Studium generale

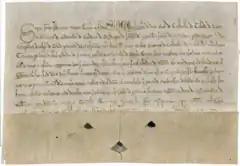
of Alcalá de Henares, May 20, 1293

Most of the early ' were found in Italy, France, England, Spain and Portugal, and these were considered the most prestigious places of learning in Europe. The Vatican continues to designate many new universities as ', although the popular significance of this honour has declined over the centuries.